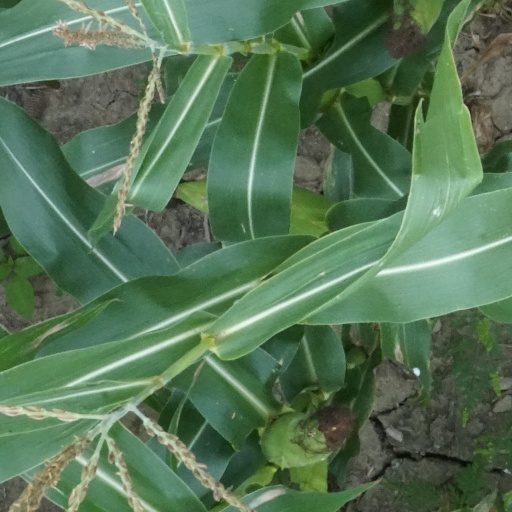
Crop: maize; corn